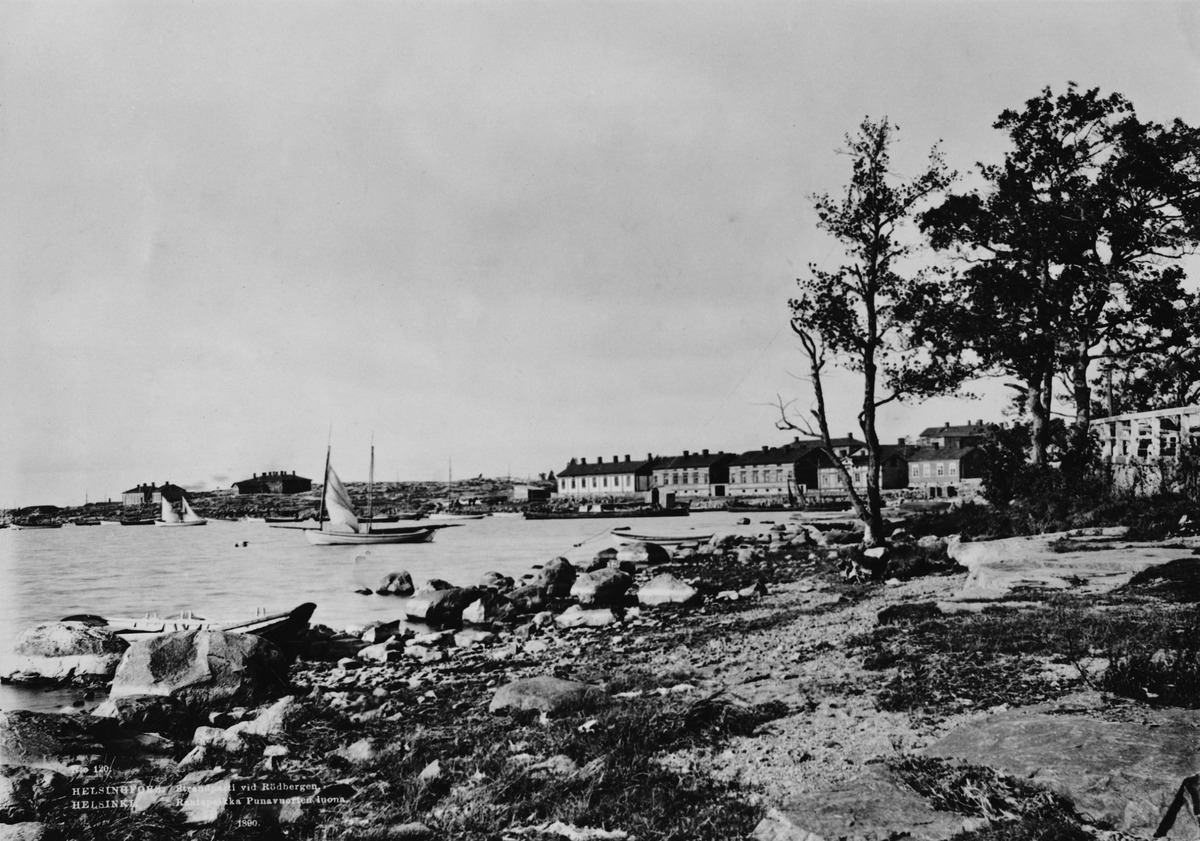
Merikatu 1, 3, 5, 7
sisällön kuvaus: Merikatu 1, 3, 5, 7.  Merisatama nähtynä läntisestä kaivopuistosta. mustavalkoinen
Ajankohta: kuvausaika 1890
Paikka: Suomi, Uusimaa, Helsinki, Ullanlinna Helsinki, Merikatu 1, 3, 5, 7
Aiheet: puurakennukset, arkkitehtuuri, ranta-alueet, venesatamat, asuinrakennukset